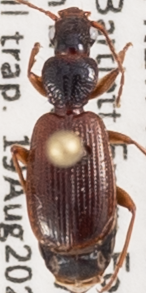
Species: Cymindis neglecta
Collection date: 2020-08-19
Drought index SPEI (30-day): -1.546
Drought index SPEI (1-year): -0.05
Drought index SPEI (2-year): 0.54